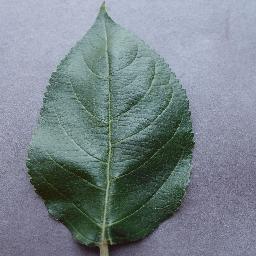
Label: Apple___healthy